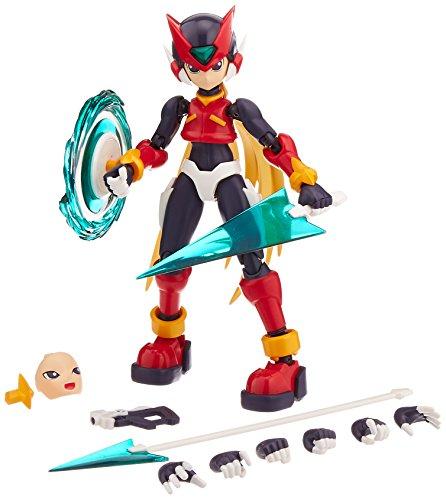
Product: Bandai Tamashii Nations S.H. Figuarts Zero Megaman Zero Model Kit
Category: Toys & Games | Collectible Toys | Statues, Bobbleheads & Busts
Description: Z-Saber, Buster Shot and Triple Rod included.
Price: $77.56
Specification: ProductDimensions:2x3x5.5inches|ItemWeight:8ounces|ShippingWeight:5.6ounces|DomesticShipping:ItemcanbeshippedwithinU.S.|InternationalShipping:Thisitemisnoteligibleforinternationalshipping.LearnMore|ASIN:B00KY6KAPA|Itemmodelnumber:BAN91357|Manufacturerrecommendedage:15-16years